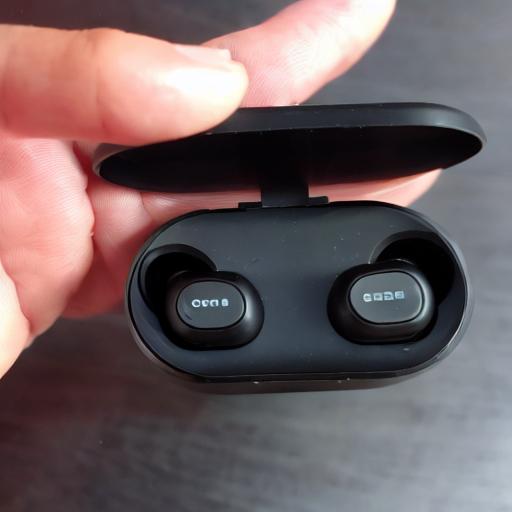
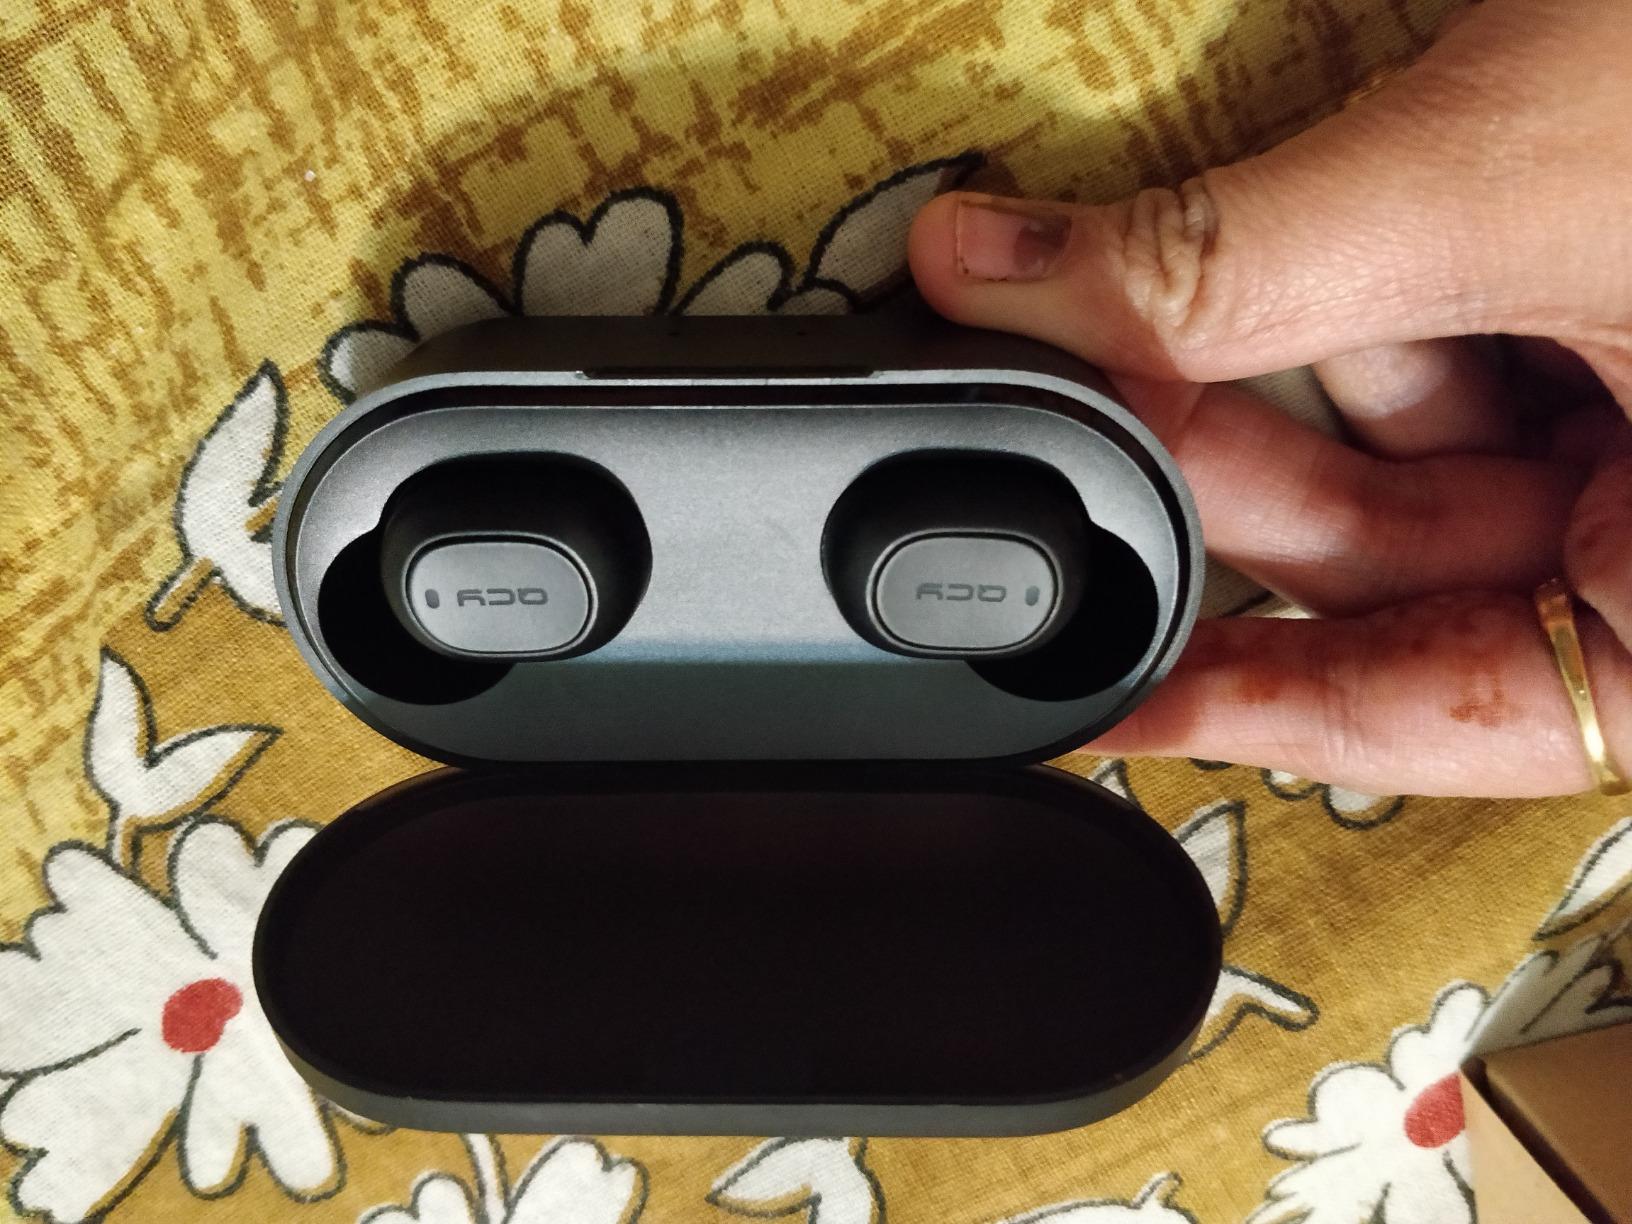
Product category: earbuds
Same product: no